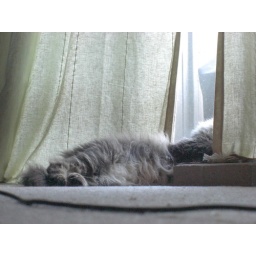
Danya playing by the window under the curtain